Ji-shu

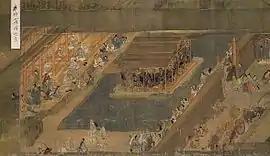
A depiction of nembutsu odori from the "Illustrated Biography of the Priest Ippen"

At the will of the Tokugawa Shogunate, various Pure Land monks were integrated into a single sect called "Ji-shū" centered around the teachings of Ippen, and the Ikkō-shū and others were placed in 12 schools of that sect ("the 12 schools of Ji-shū"). The mainstream was the "Yugyo school" whose main temples were Fujisawa Dojo Seijoko-ji and Shichijo Dojo Konko- ji. Although it declined from a certain period, under the Shogunate's han system, official yugyo (traveling monks) were supported with the backing of the Shogunate, and Ji-shū monks traveled all over the country, including areas without Ji-shū temples. It is believed that the direct cause of the Ji sect's decline was the haibutsu kishaku movement in the Meiji era.